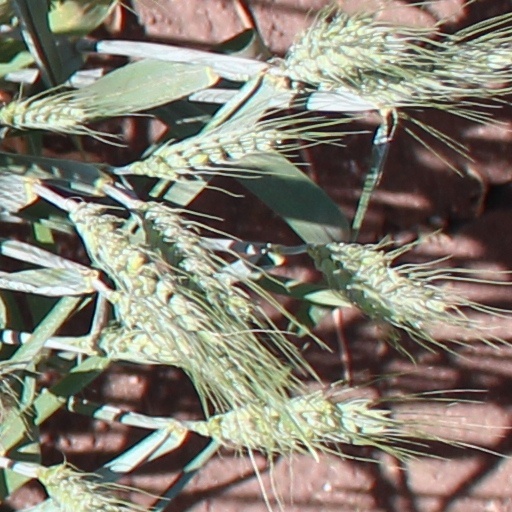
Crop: wheat